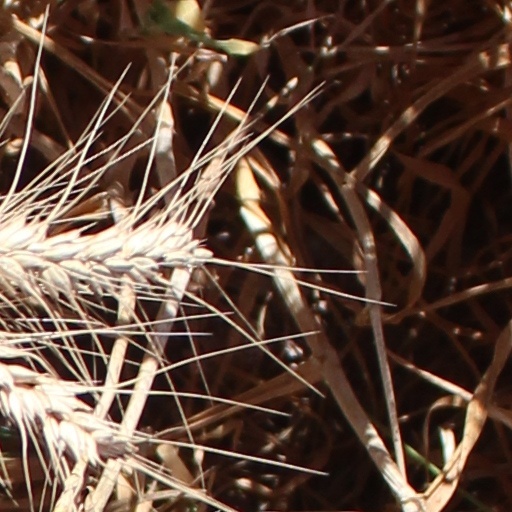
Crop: wheat